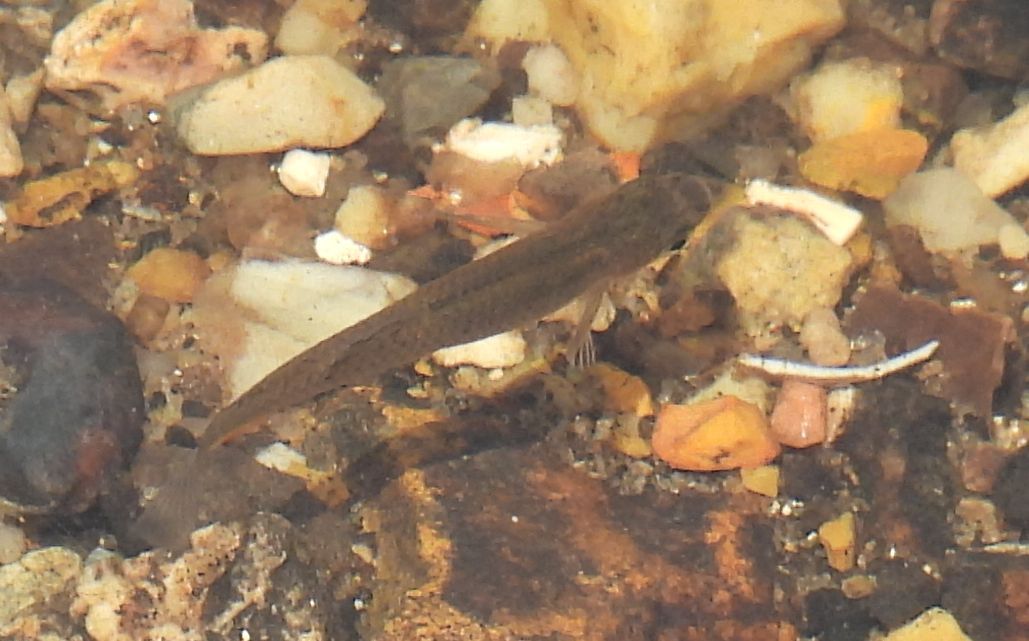
fish (species not among the labelled classes)